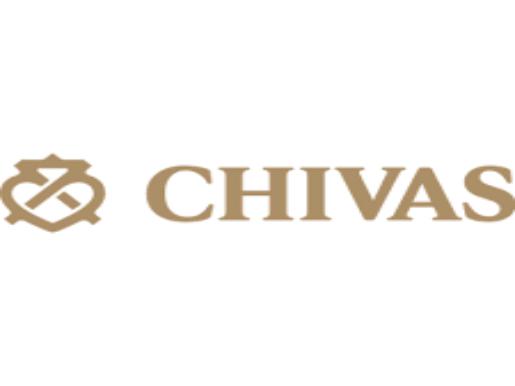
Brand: CHIVAS
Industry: Food